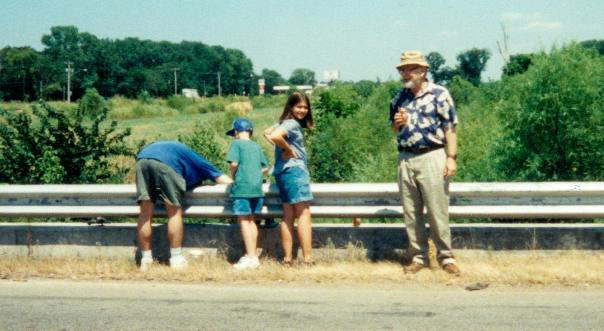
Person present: Yes